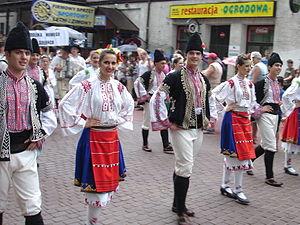
Les danses bulgares sont très liées à la musique du pays. Leur caractéristique essentielle est leurs mesures asymétriques, bâties autour de combinaisons variées de temps courts et de temps longs.